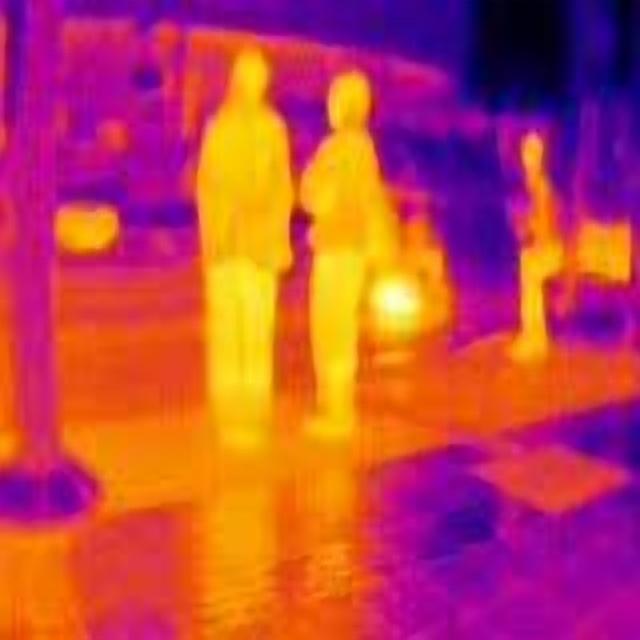
Detected objects:
label: person
label: person
label: person